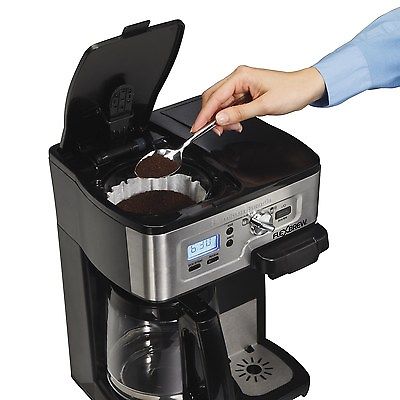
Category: coffee maker